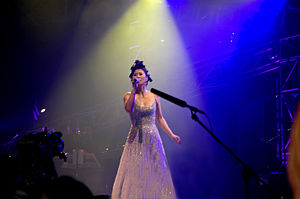
Sally Yeh
Sally Yeh.
Sally Yeh nogle gange skrevet Sally Yip eller Sin-Man Yip